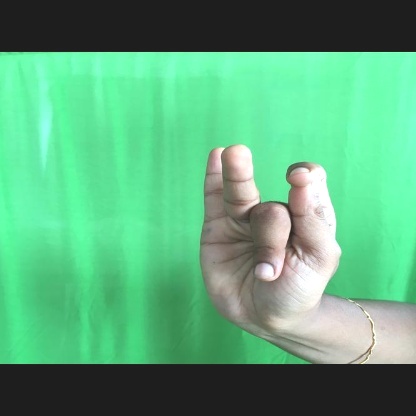
Mudra: Katakamukha